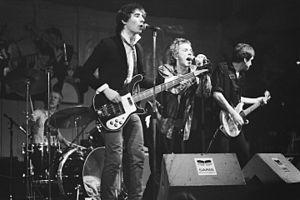
Sex Pistols [sɛks ˈpɪstəlz] est un groupe de punk rock britannique, originaire de Londres, au Royaume-Uni. Il est formé en 1975 et connu pour être l'initiateur du mouvement punk. À sa formation, le quatuor se compose de Johnny Rotten au chant, Steve Jones à la guitare, Paul Cook à la batterie et Glen Matlock à la basse. Ce dernier est remplacé par Sid Vicious en 1977. Malgré une courte carrière de trois ans, un seul album studio enregistré, Never Mind the Bollocks, Here's the Sex Pistols et quatre singles, Sex Pistols est décrit par la BBC comme « le groupe de punk rock anglais ultime ».